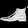
Label: Ankle boot